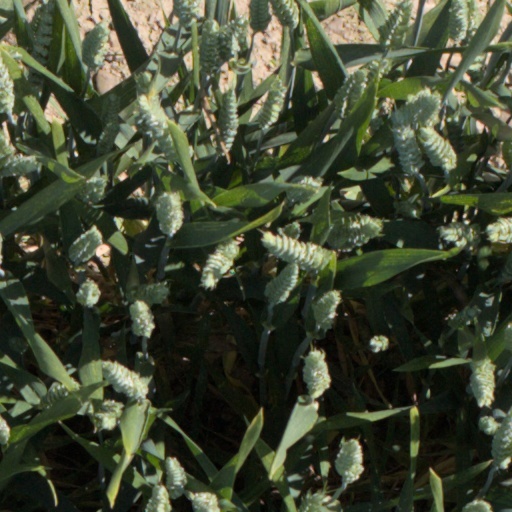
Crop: wheat